Weilheim an der Teck

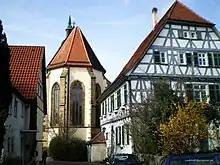
Parson House and Church

The road L 1200 comes from Neidlingen in the southeast and continues to Kirchheim unter Teck in the northwest. The L 1252 connects westward with Dettingen unter Teck. L 1214 towards Aichelberg leads to the A8. The road L 1213 leads to Gruibingen.